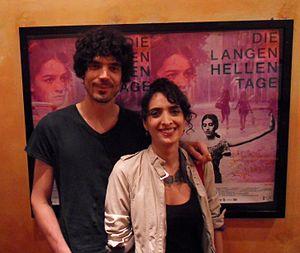
Nana Ekvtimishvili, née le 9 juillet 1978 à Tbilissi, est une cinéaste géorgienne, scénariste et réalisatrice de films coproduits en France, et écrivaine.
Eka et Natia, chronique d'une jeunesse géorgienne est un film dramatique géorgien réalisé par Nana Ekvtimishvili et Simon Groß et sorti en 2013.
Le cinéma géorgien a d'abord été reconnu pour sa grande créativité en Union soviétique et en Europe occidentale au XXᵉ siècle, puis sur les cinq continents au XXIᵉ siècle. Il a pris son essor au début du XXᵉ siècle par le tournage de documentaires. Le premier long métrage est réalisé en 1918. Il s'est ensuite affirmé comme une composante originale du cinéma soviétique et reconnue dans le monde occidental, avec des réalisateurs primés au Festival de Cannes ou à la Mostra de Venise en particulier : plusieurs dizaines de films étaient tournés chaque année dans les studios de Tiflis, avec une légèreté toute méridionale, véhiculant souvent légendes et histoire locale, échappant ainsi à la censure contrairement aux studios de Moscou. Après la Seconde Guerre mondiale, l'humour et la dérision permettent progressivement une critique plus ouverte de la société.